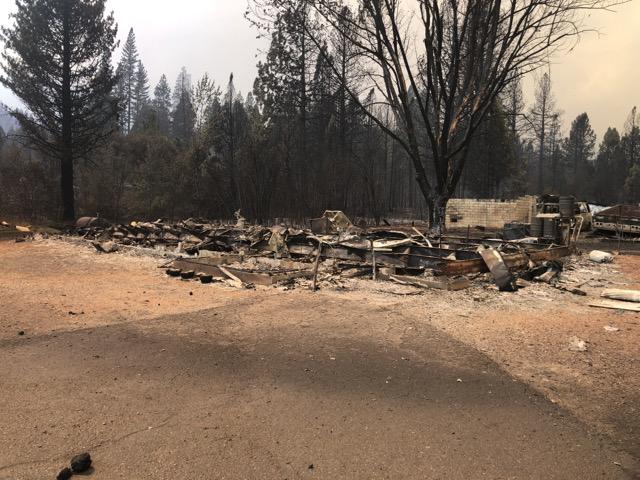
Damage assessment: destroyed